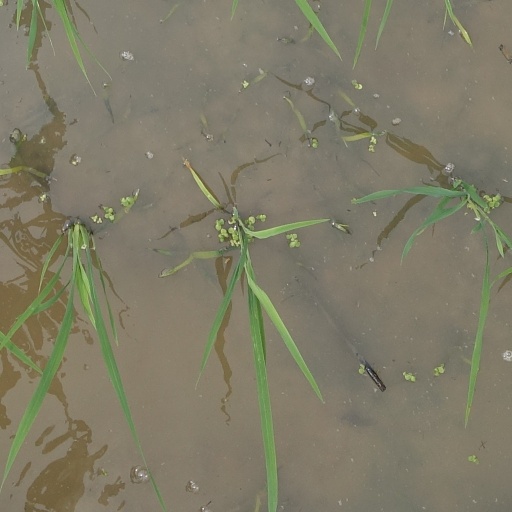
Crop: rice